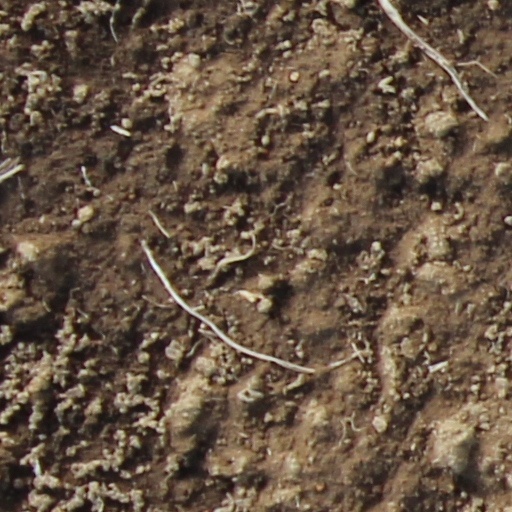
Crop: wheat